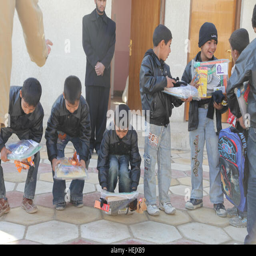
young boys looks through their new school supplies that they received